Question: Please indicate a possible affordance area of the brush_with_toothbrush that can be used for cleaning
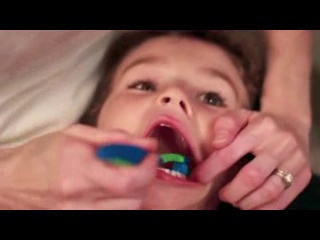
Answer: [146.331, 149.197, 191.331, 178.597]